Sources for the historicity of Jesus

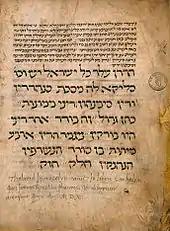
A page from "Sanhedrin" in the 12th century Reuchlin Codex Talmud

The Babylonian Talmud in a few cases includes possible references to Jesus using the terms "Yeshu", "Yeshu ha-Notzri", "ben Stada", and "ben Pandera". Some of these references probably date back to the Tannaitic period (70–200 AD). In some cases, it is not clear if the references are to Jesus, or other people, and scholars continue to debate their historical value, and exactly which references, if any, may be to Jesus.